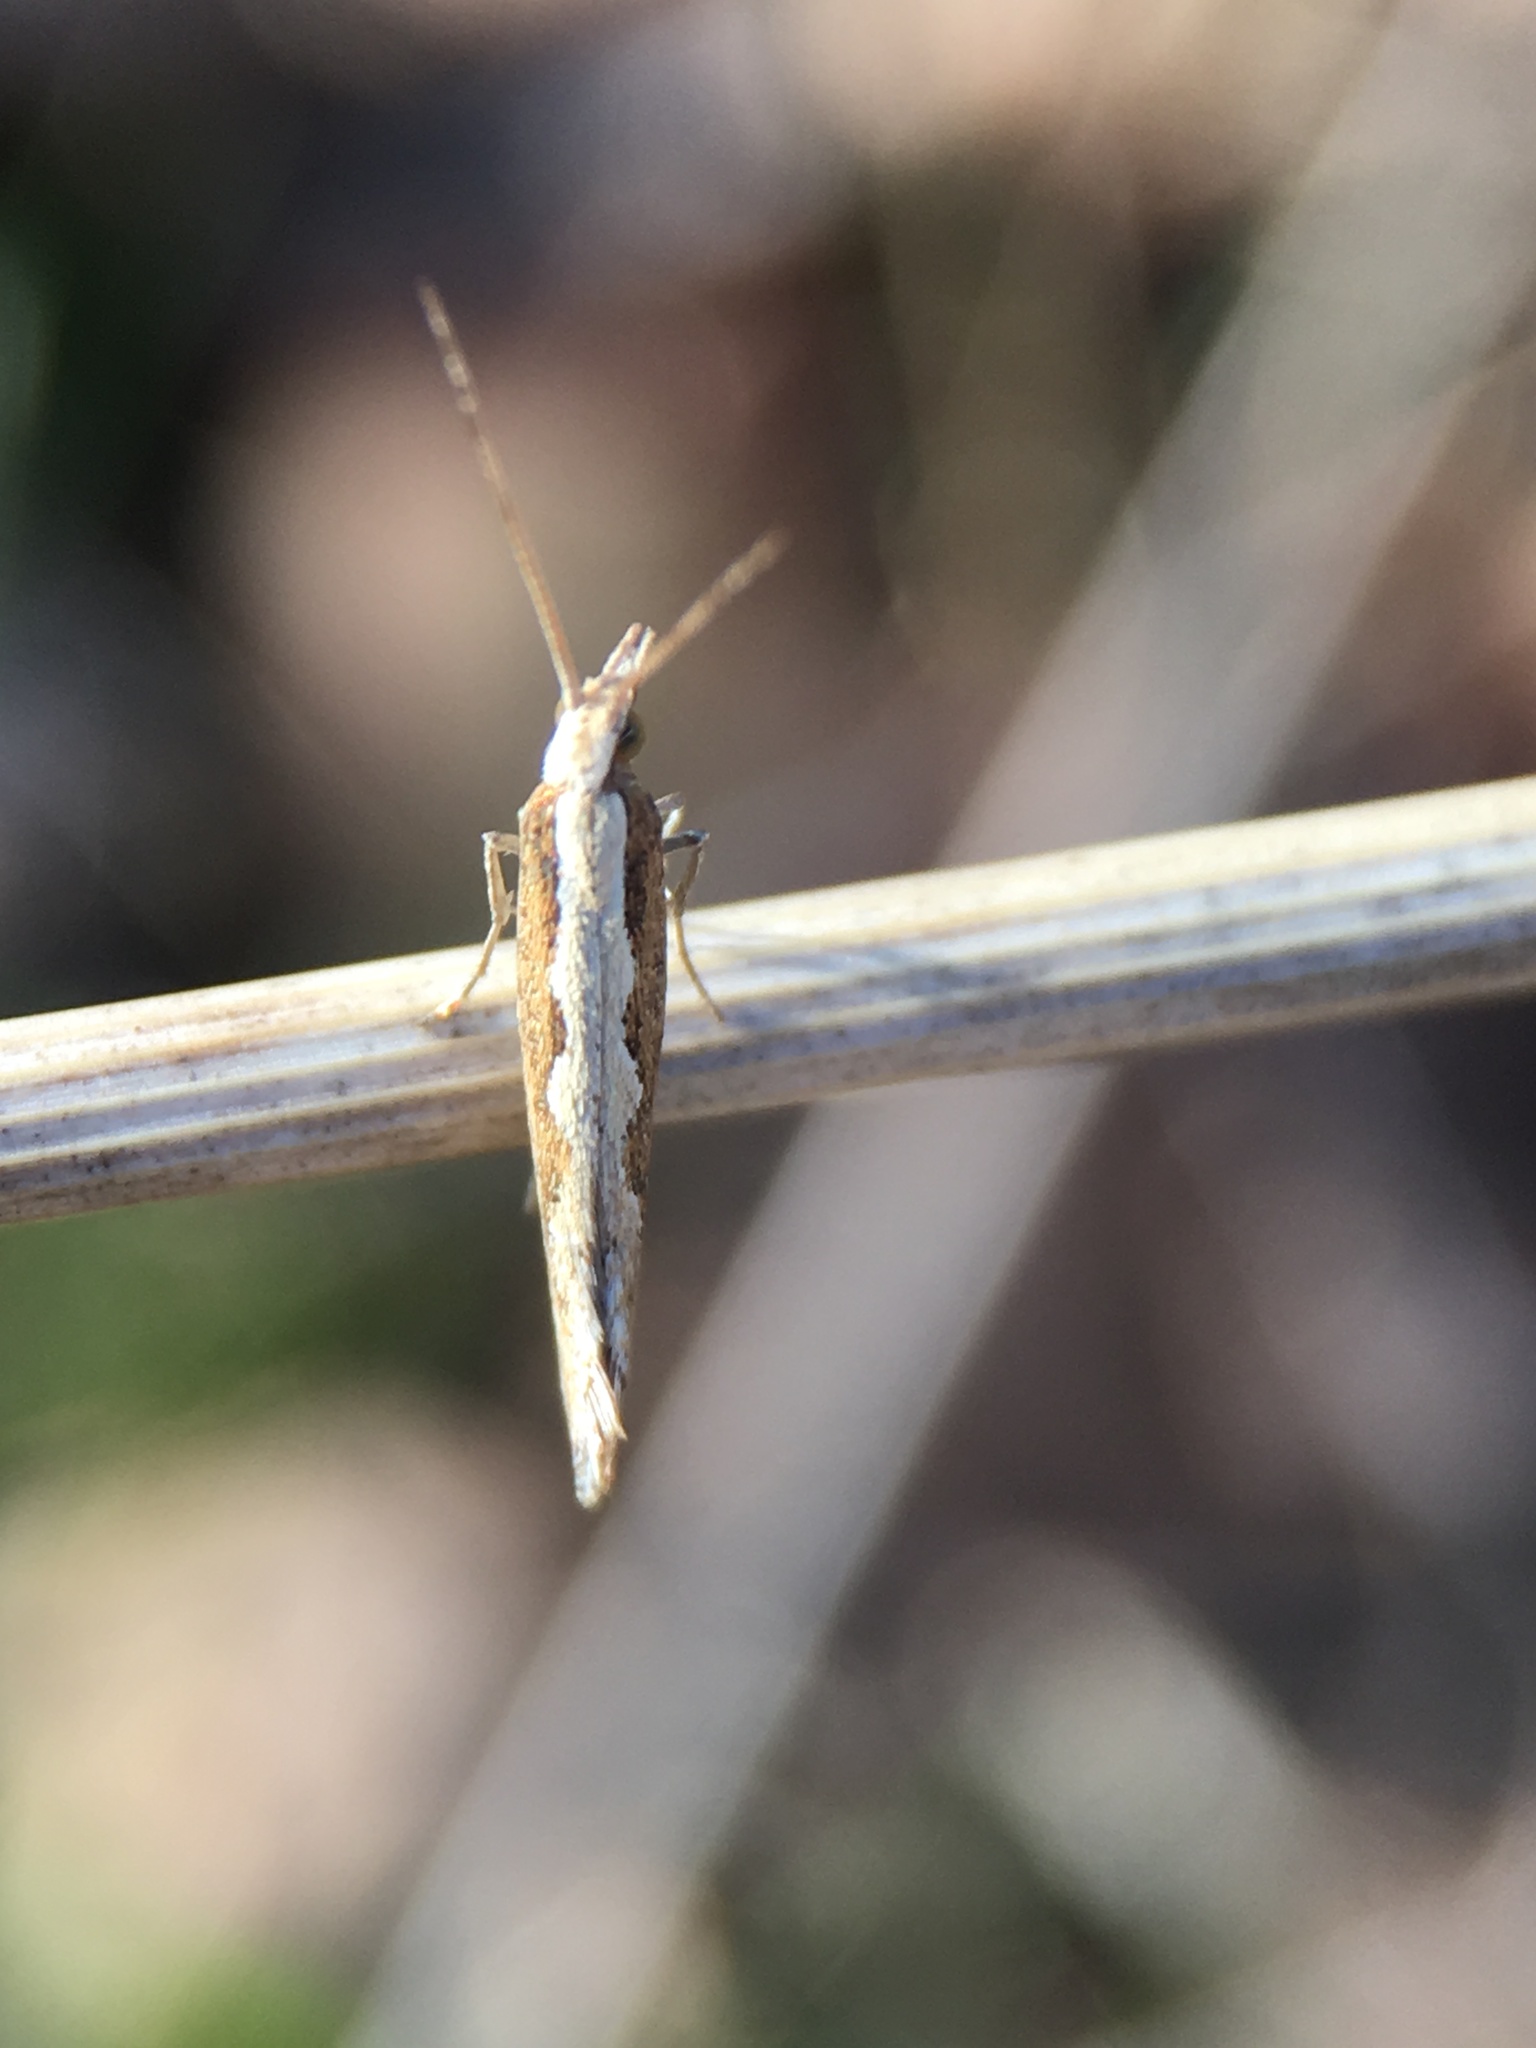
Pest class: diamondback_moth